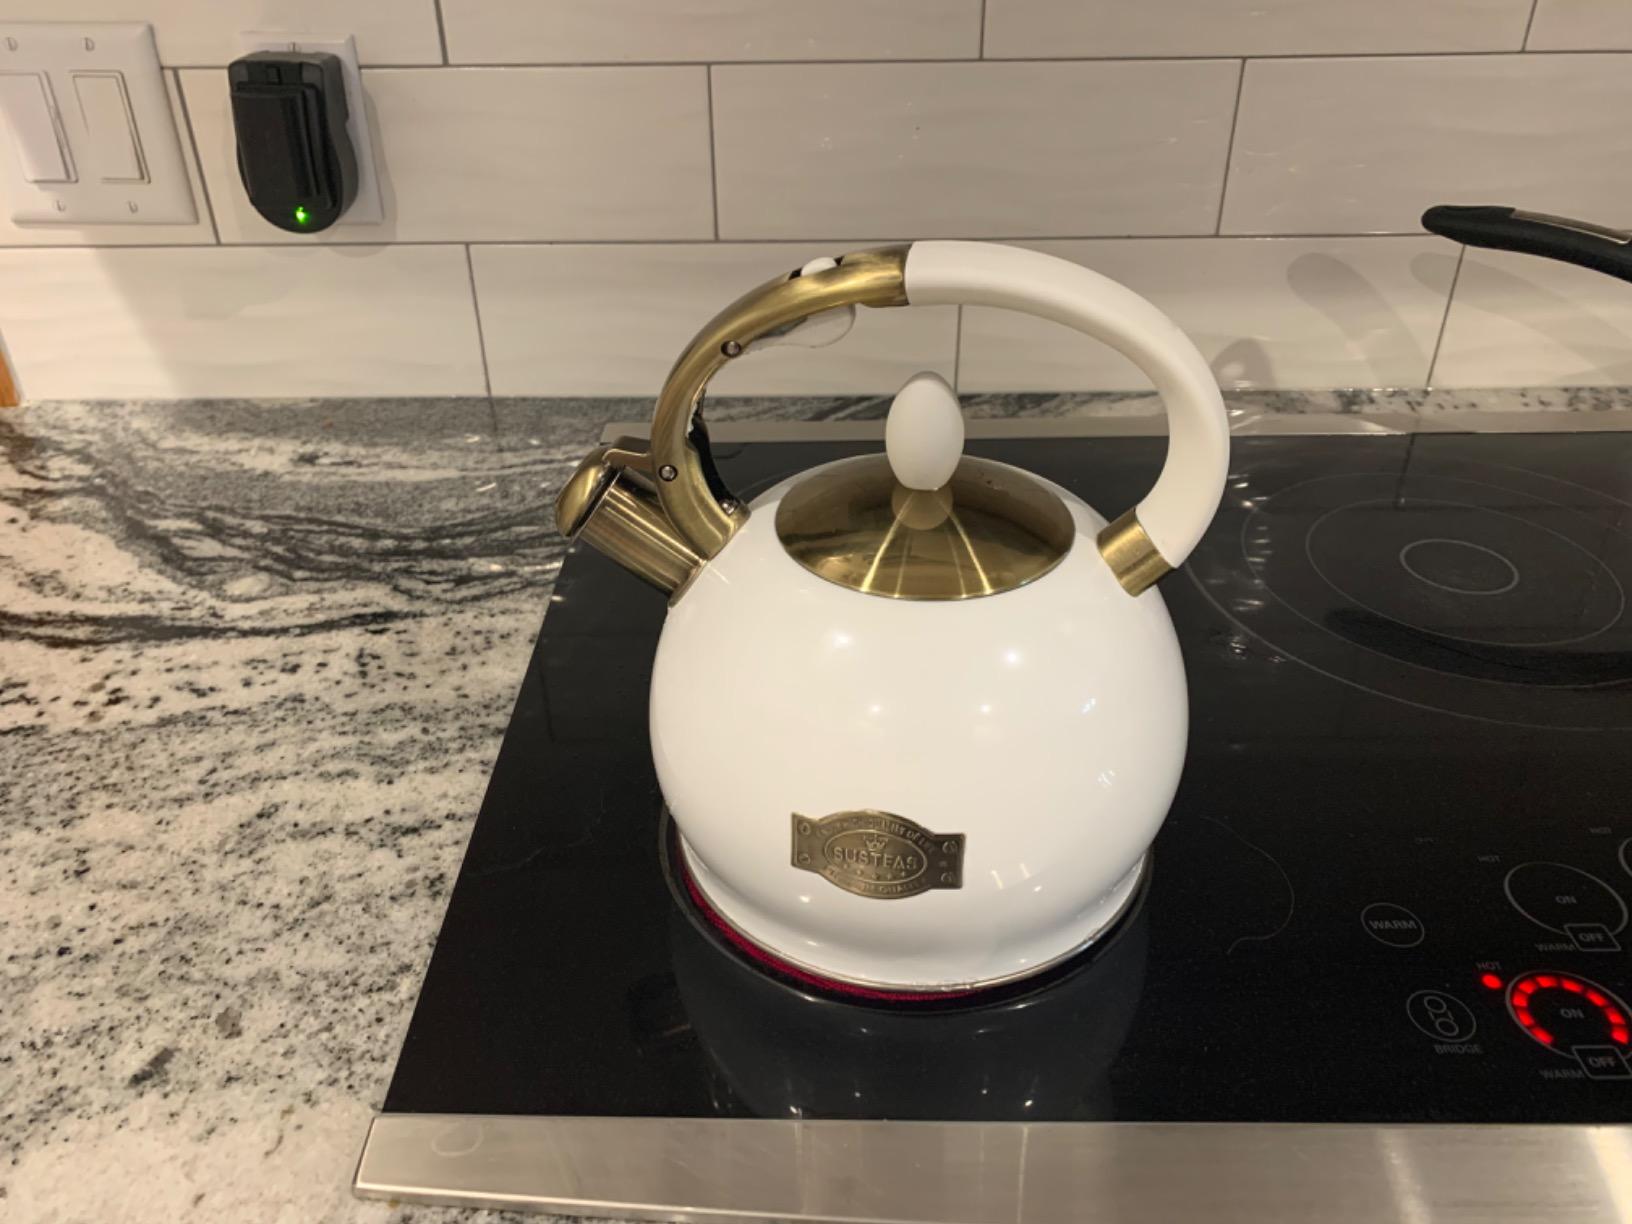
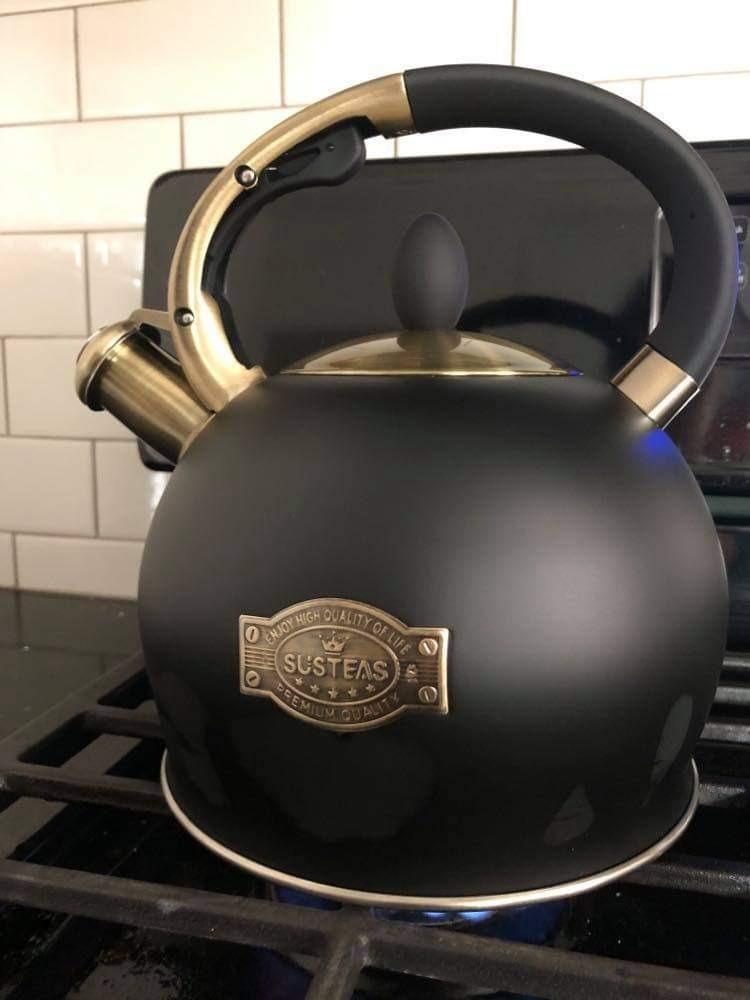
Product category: items_kettle
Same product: no